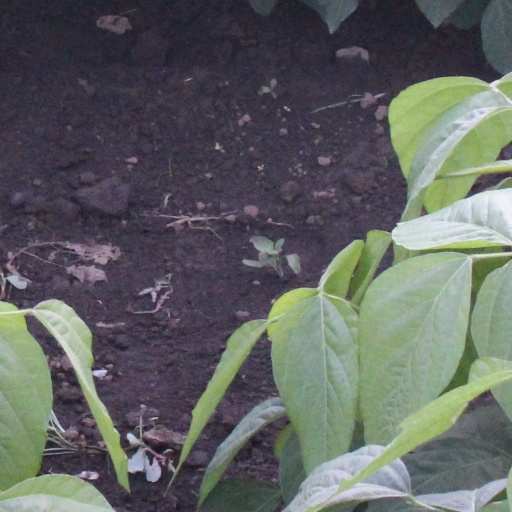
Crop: soybean